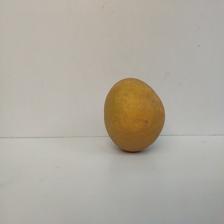
Size: Large